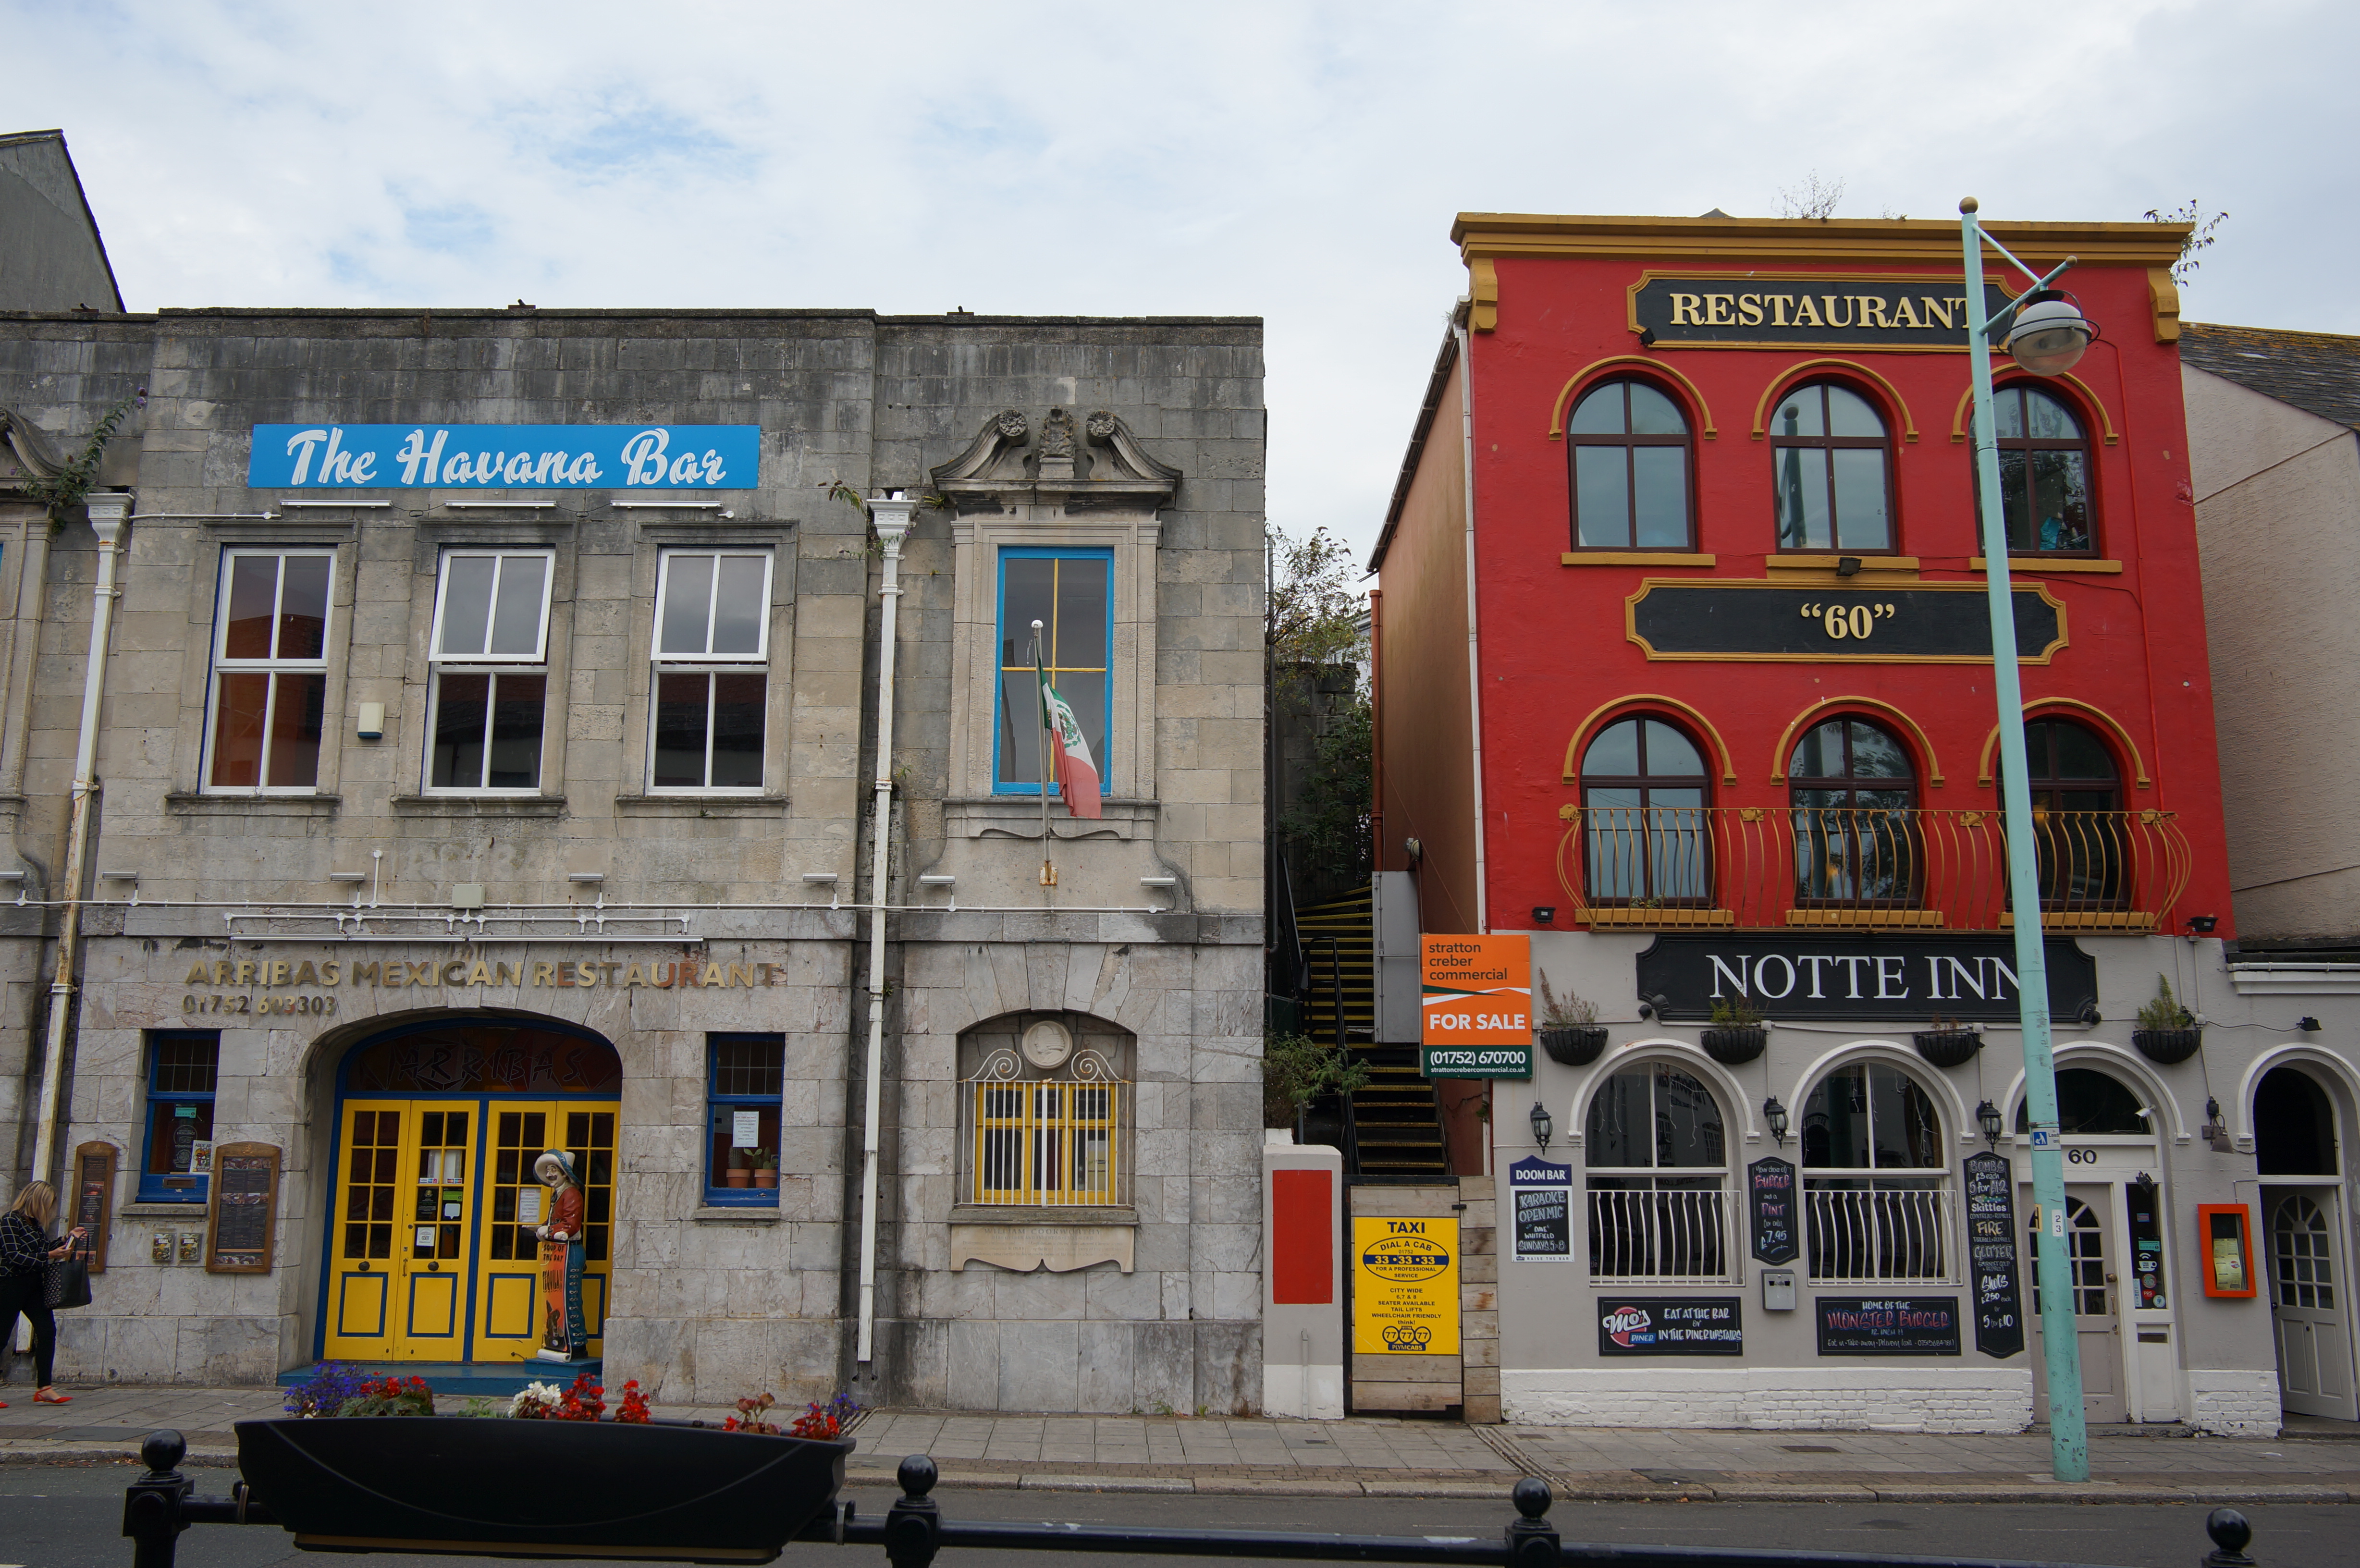
architecture, house, town, building, downtown, facade, 2016, greatbritain, samyang, sony, plymouth, nex, nex6, devon, 21mm, lenstagged, samyang21mm114umccse, samyang21mm, steffenzahn, grosbritanien, neighbourhood, urban area